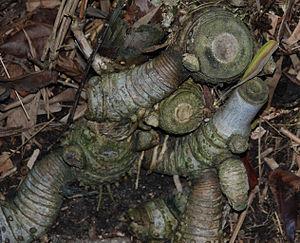
Le rhizome est la tige souterraine et parfois subaquatique remplie de réserve alimentaire de certaines plantes vivaces.
Les bambous sont des plantes monocotylédones appartenant à la famille des Poaceae, sous-famille des Bambusoideae. Ils se distinguent des autres graminées par leur port arborescent et leurs tiges ligneuses souvent de grande longueur, et sont répartis dans la classification botanique en deux tribus : les Bambuseae, originaires des régions tropicales et subtropicales, et les Arundinarieae, originaires des régions tempérées. Ils sont caractérisés notamment par leurs tiges formées d'un chaume, généralement creux, lignifié, à la croissance très rapide. Les bambous se sont adaptés à de nombreux climats et sont présents naturellement dans tous les continents à l'exception de l'Europe et de l'Antarctique. Il existe une troisième tribu de Bambusoideae, celle des Olyreae, qui rassemble des bambous herbacés, originaires des régions tropicales d'Amérique latine.